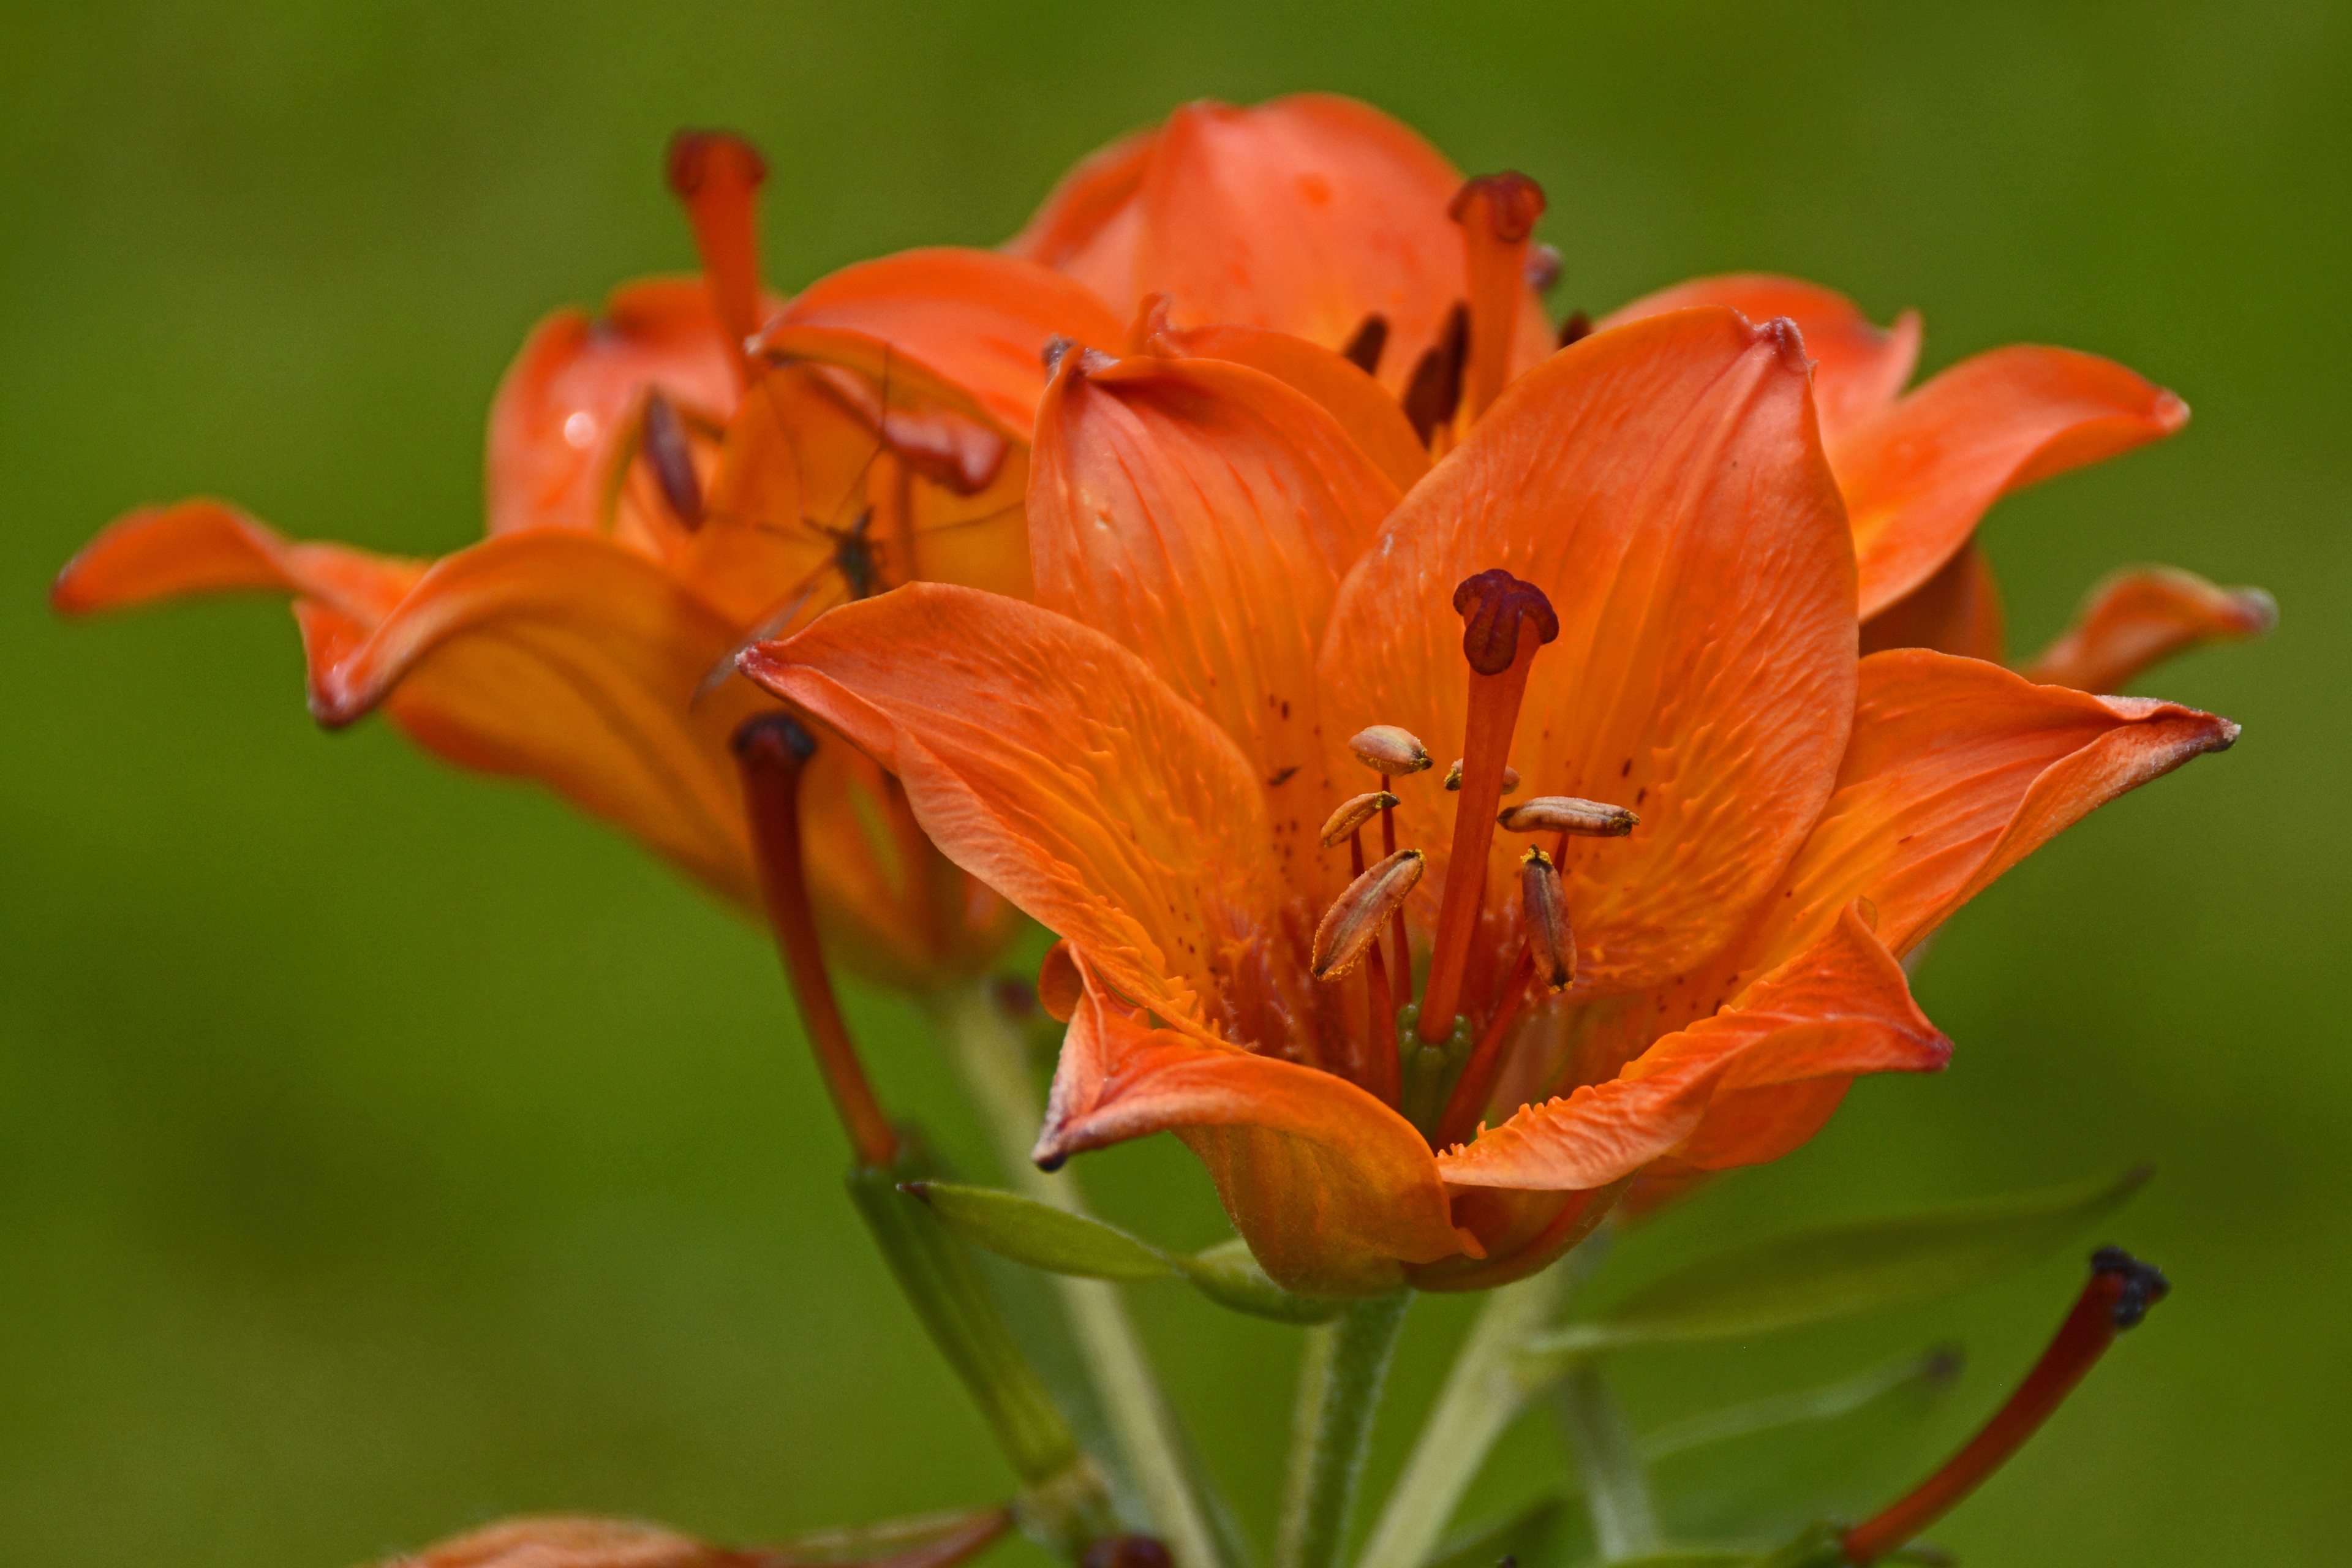
nature, blossom, plant, leaf, flower, petal, bloom, orange, autumn, botany, garden, close, flora, wildflower, shrub, lily, daylily, macro photography, flowering plant, orange lily, plant stem, land plant, canna family, alstroemeriaceae